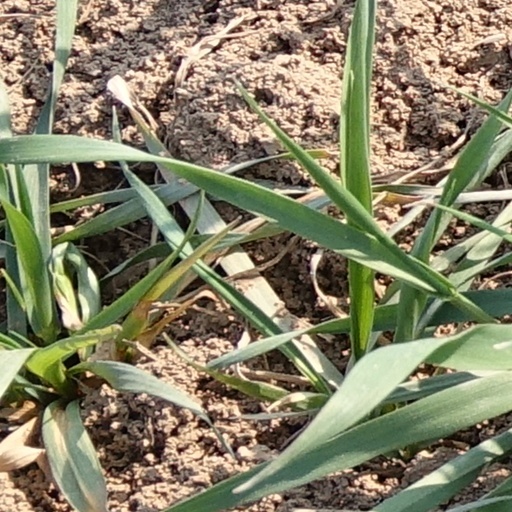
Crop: wheat